A. & J. Inglis

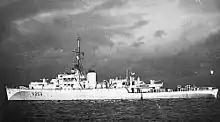
HMS "Helmsdale"

Several military orders for corvettes and tankers were cancelled at the end of the Second World War: